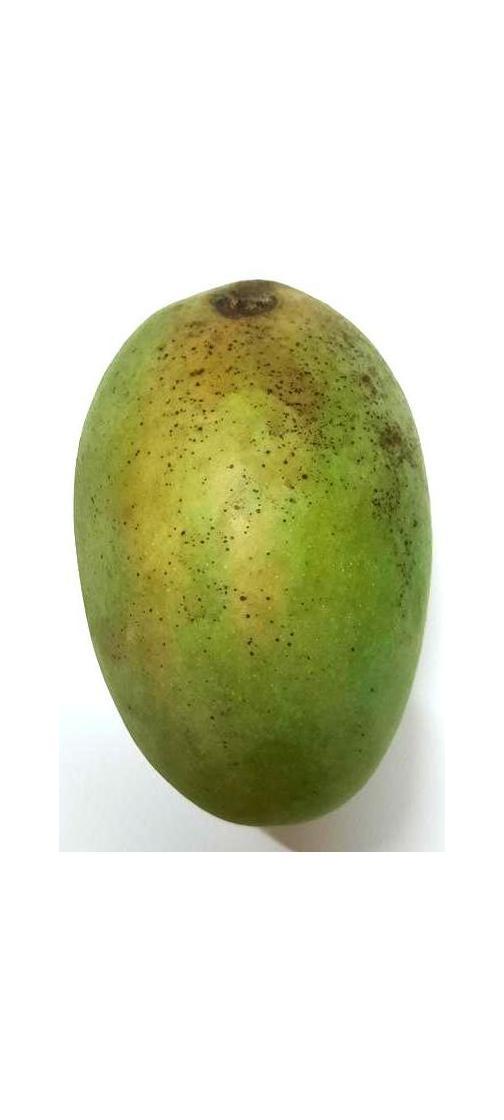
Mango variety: Shada